Half a Man (film)

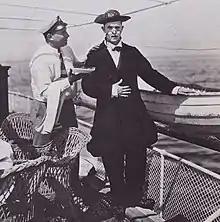

Half a Man is a 1925 American silent comedy film starring Stan Laurel.